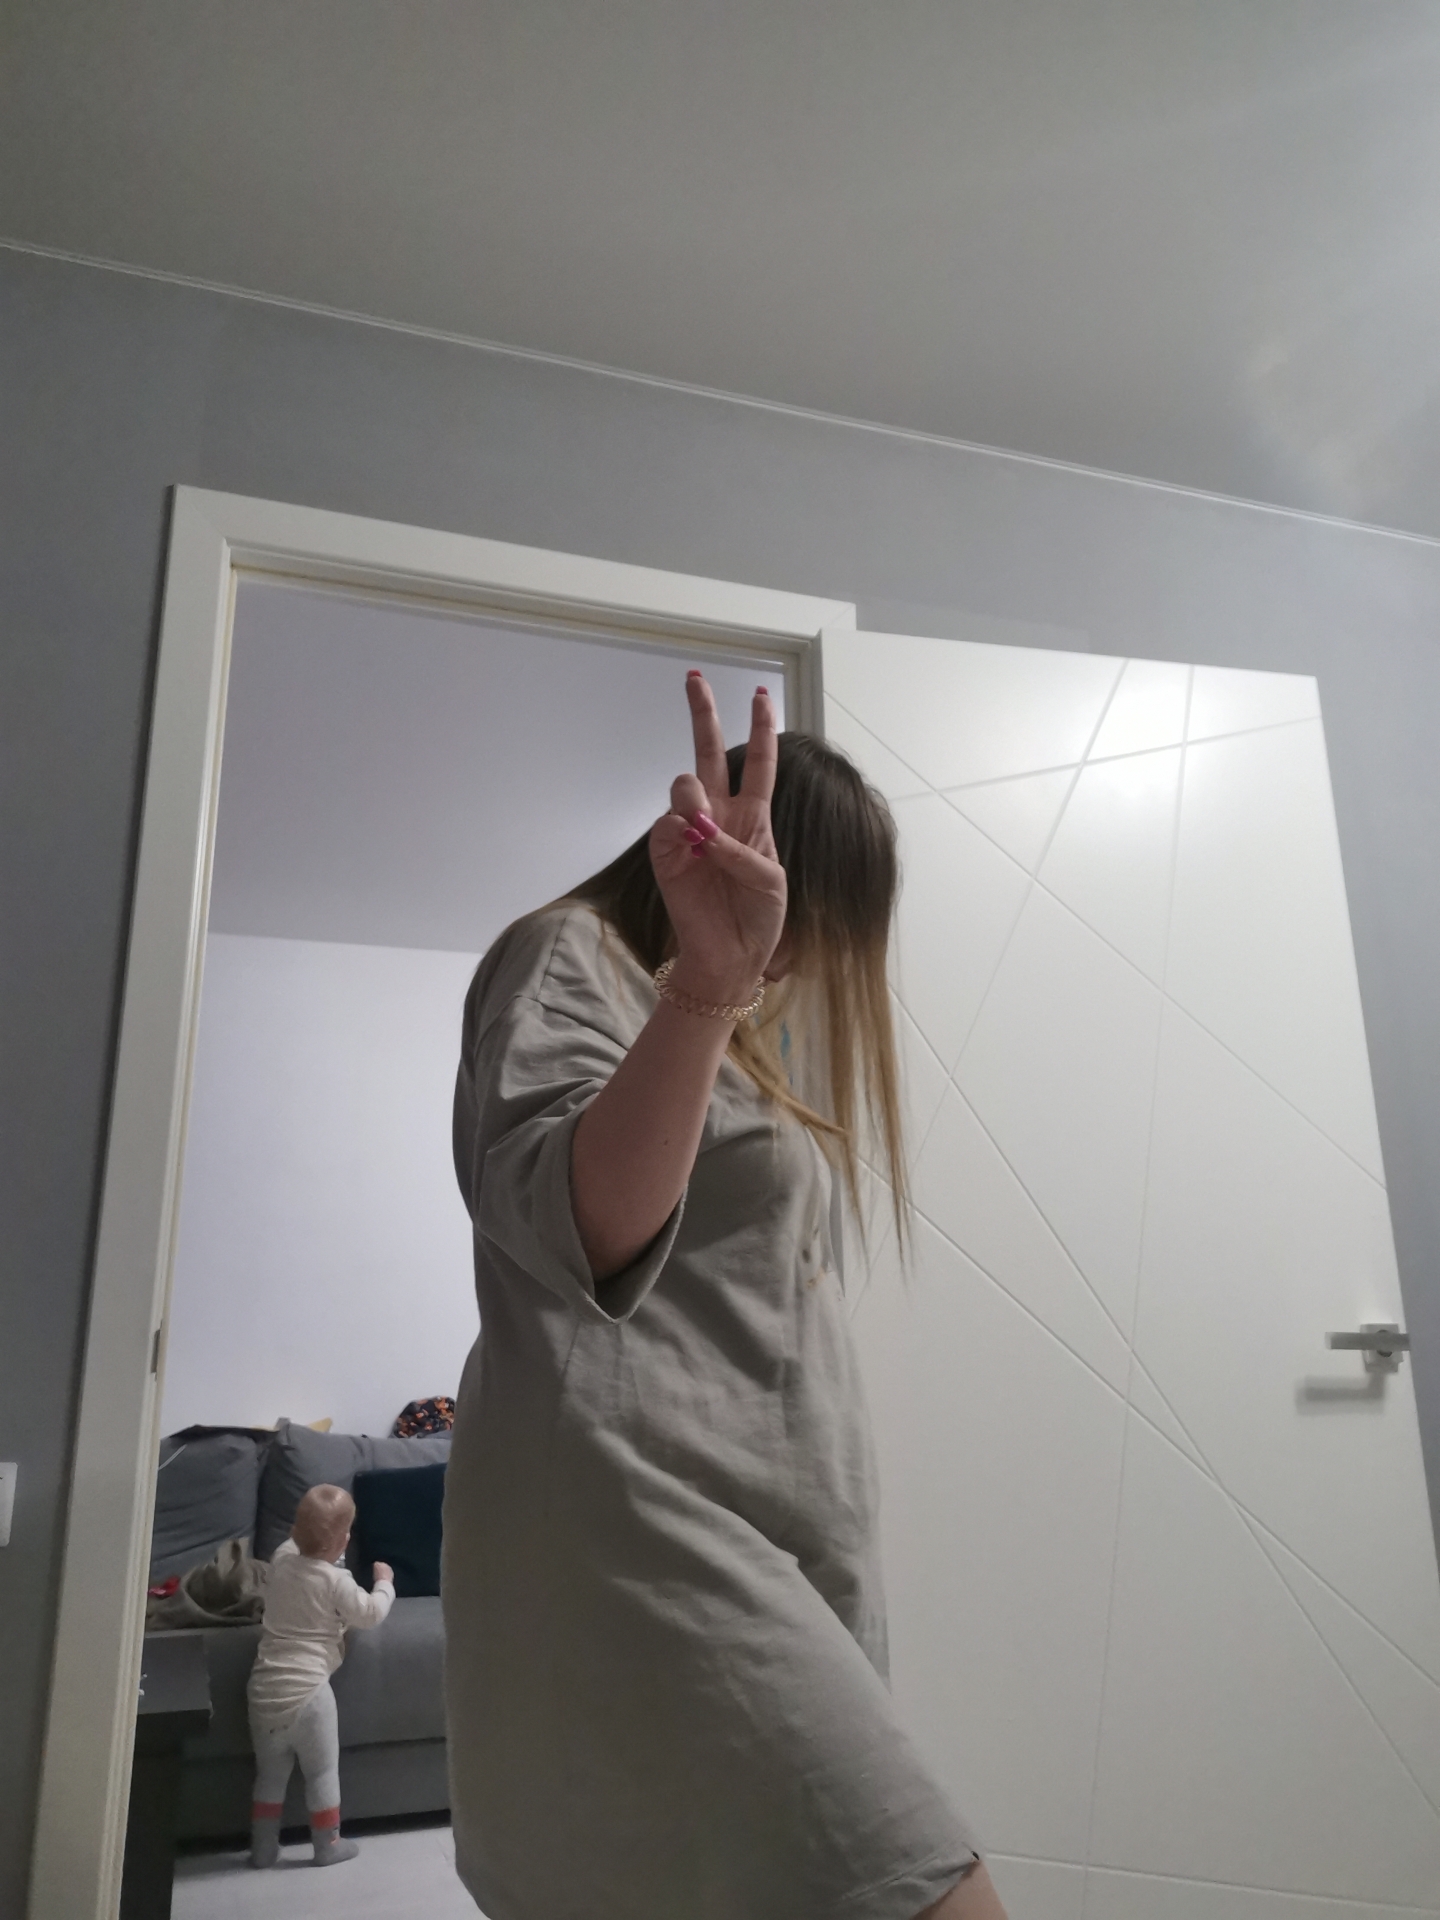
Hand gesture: peace